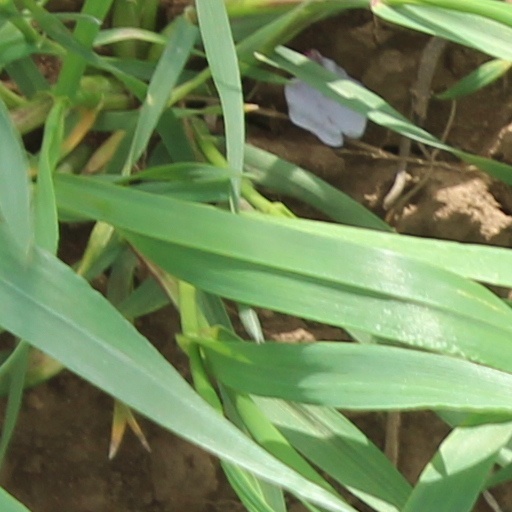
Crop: wheat